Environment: real
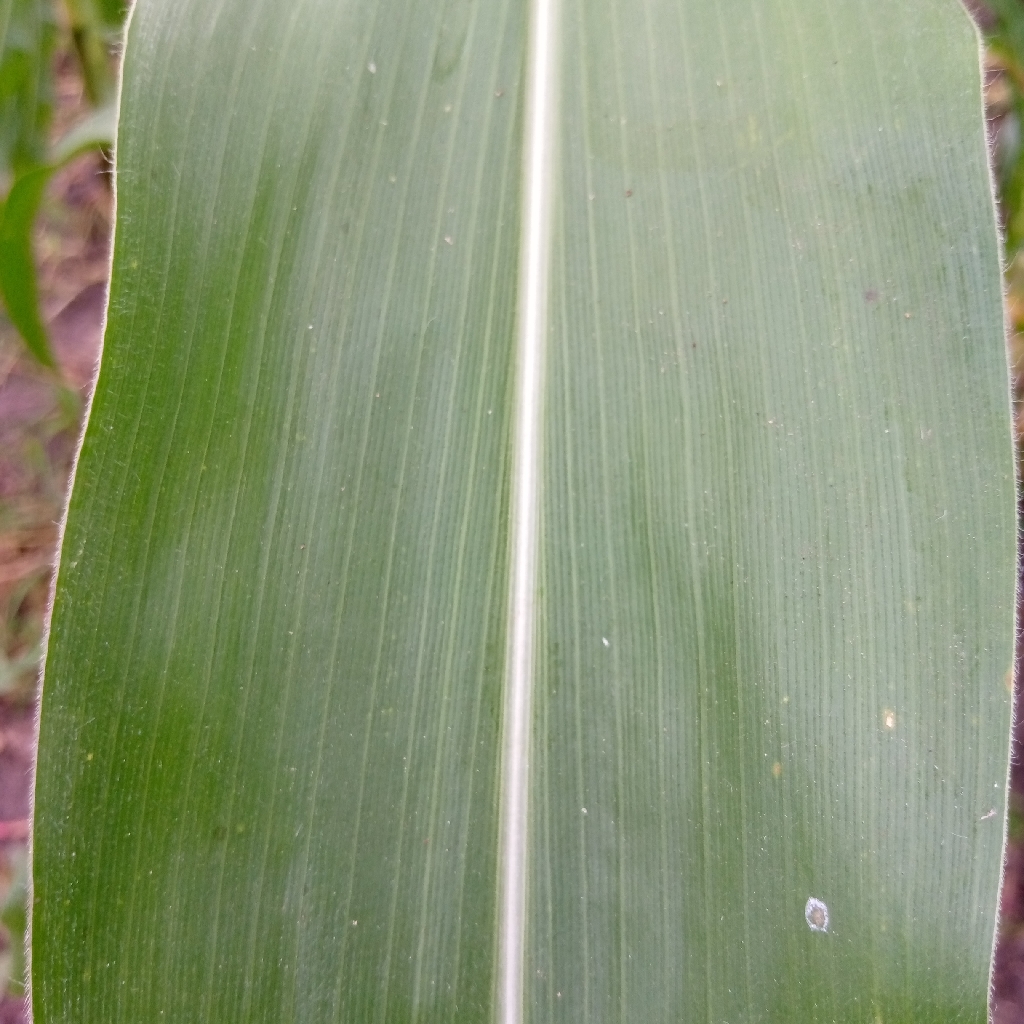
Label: healthy